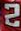
Number: 2